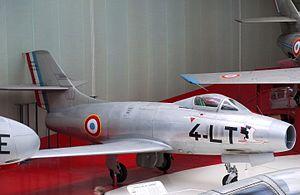
Chasseur Ouragan (1949), Musée de l'Air et de l'Espace, Paris Le Bourget (France)